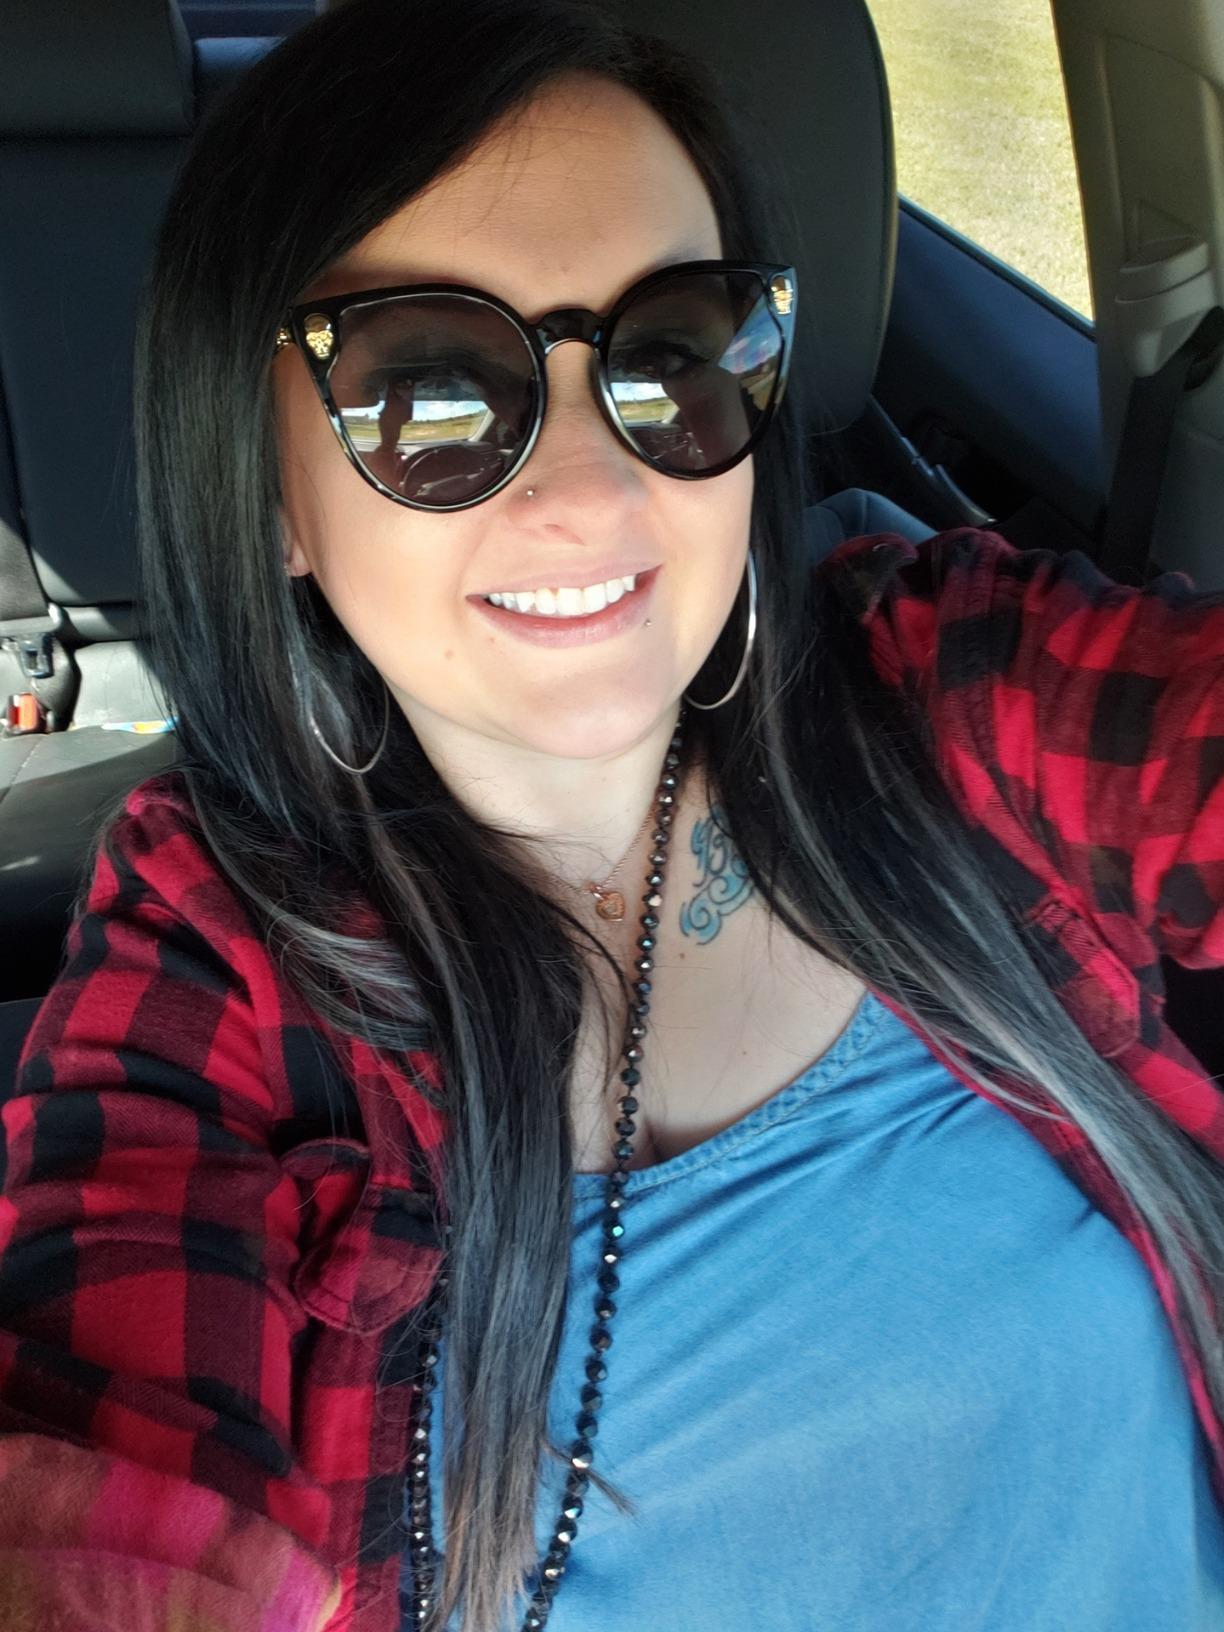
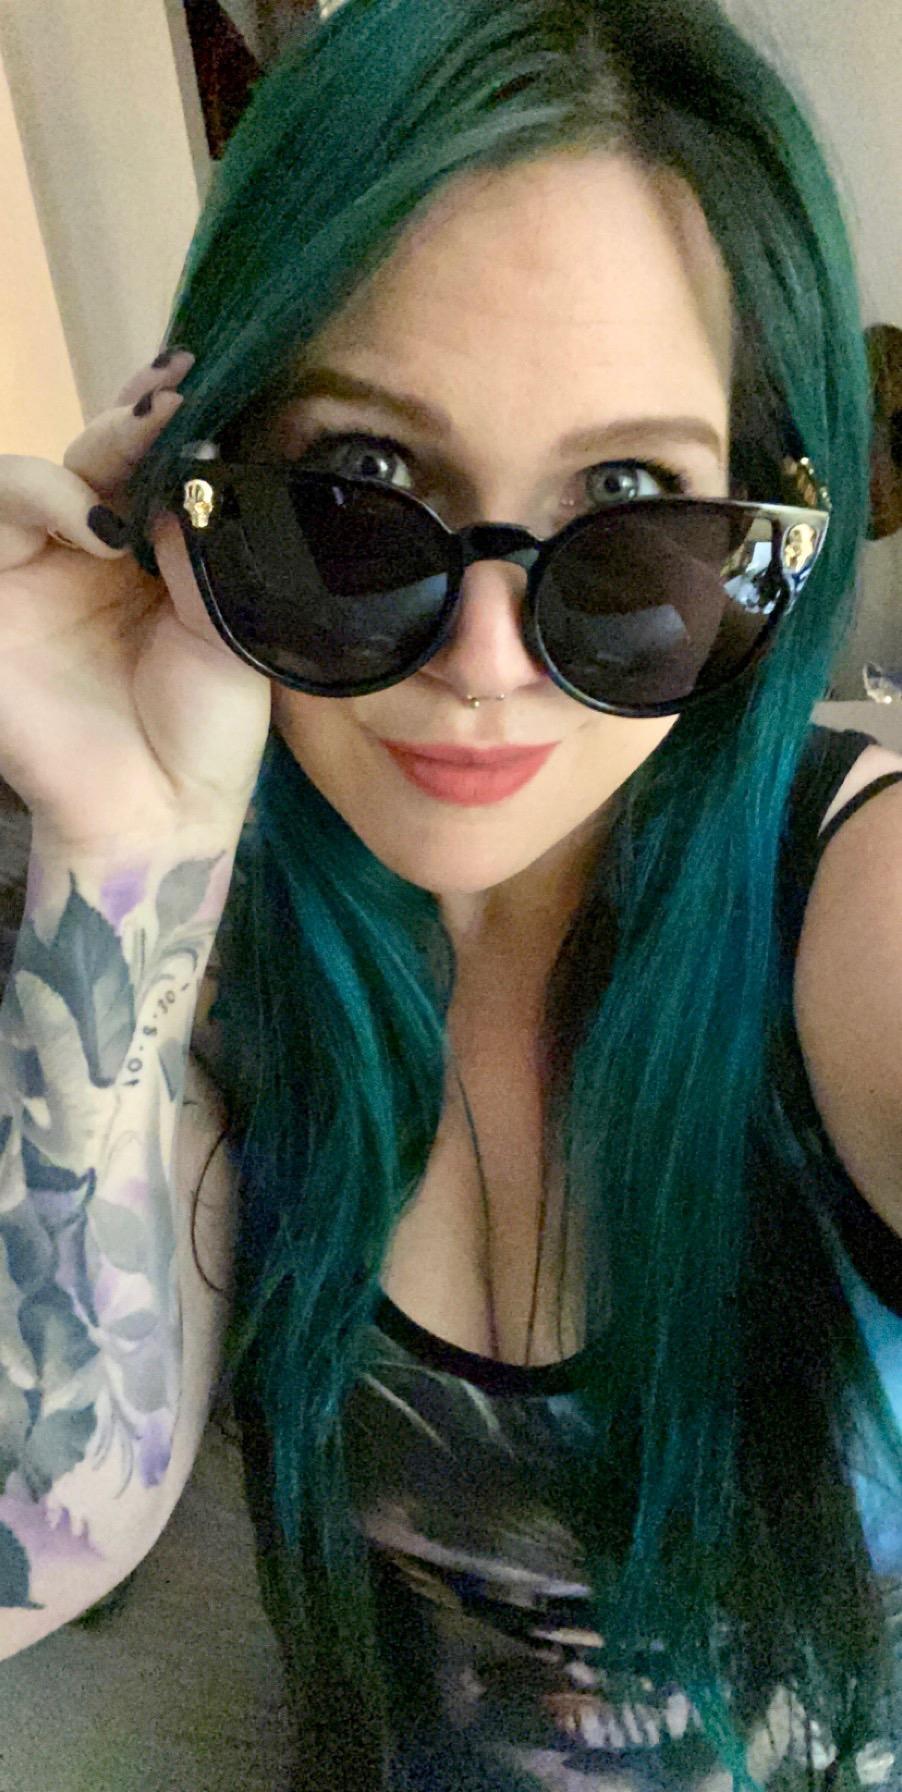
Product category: accessories_sunglasses
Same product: yes